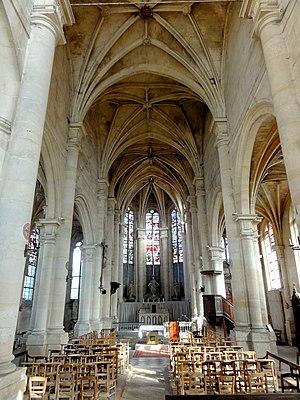
Vue générale de l'intérieur.
L'église de la Nativité de la Vierge, anciennement dédiée à saint Fiacre, est une église catholique située au Mesnil-Aubry, en France. Bâtie presque entièrement au XVIᵉ siècle, l'église est essentiellement de style Renaissance, mais le bas-côté nord des années 1530 est encore de style gothique flamboyant, et les voûtes des autres parties sont également flamboyantes. Les étages supérieurs du clocher et le registre supérieur de la façade datent quant à eux de la fin du XVIIᵉ siècle et représentent l'une des rares manifestations du style baroque sur une église de la région. Le couronnement du clocher avec sa bulbe n'a été ajouté qu'au XVIIIᵉ siècle. La nef, le chœur et le bas-côté sud sont l'œuvre du maître-maçon luzarchois Nicolas de Saint-Michel et comptent parmi ses réalisations les plus abouties. Construites pendant une seule campagne de travaux s'échelonnant sur une trentaine d'années jusqu'en 1587, leur unicité de style est frappante. Pour la beauté linéaire de son intérieur, son harmonie et son caractère élancé, l'église du Mesnil-Aubry passe pour être l'une des plus belles du pays de France.